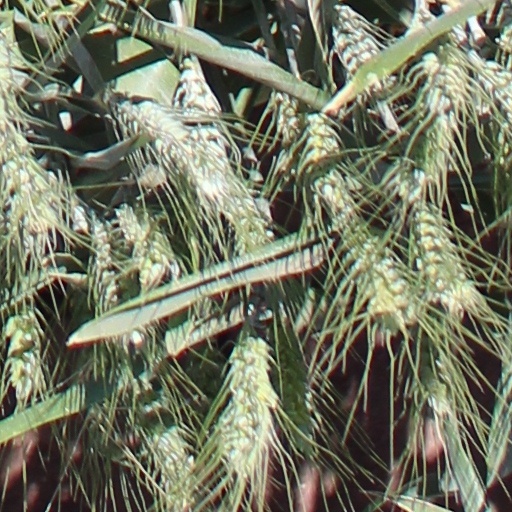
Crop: wheat